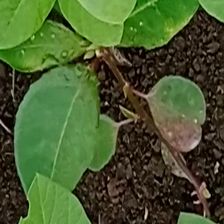
Weed species: Moti_dudhi(Euphorbia_geneculata_L)